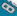
Number: 8